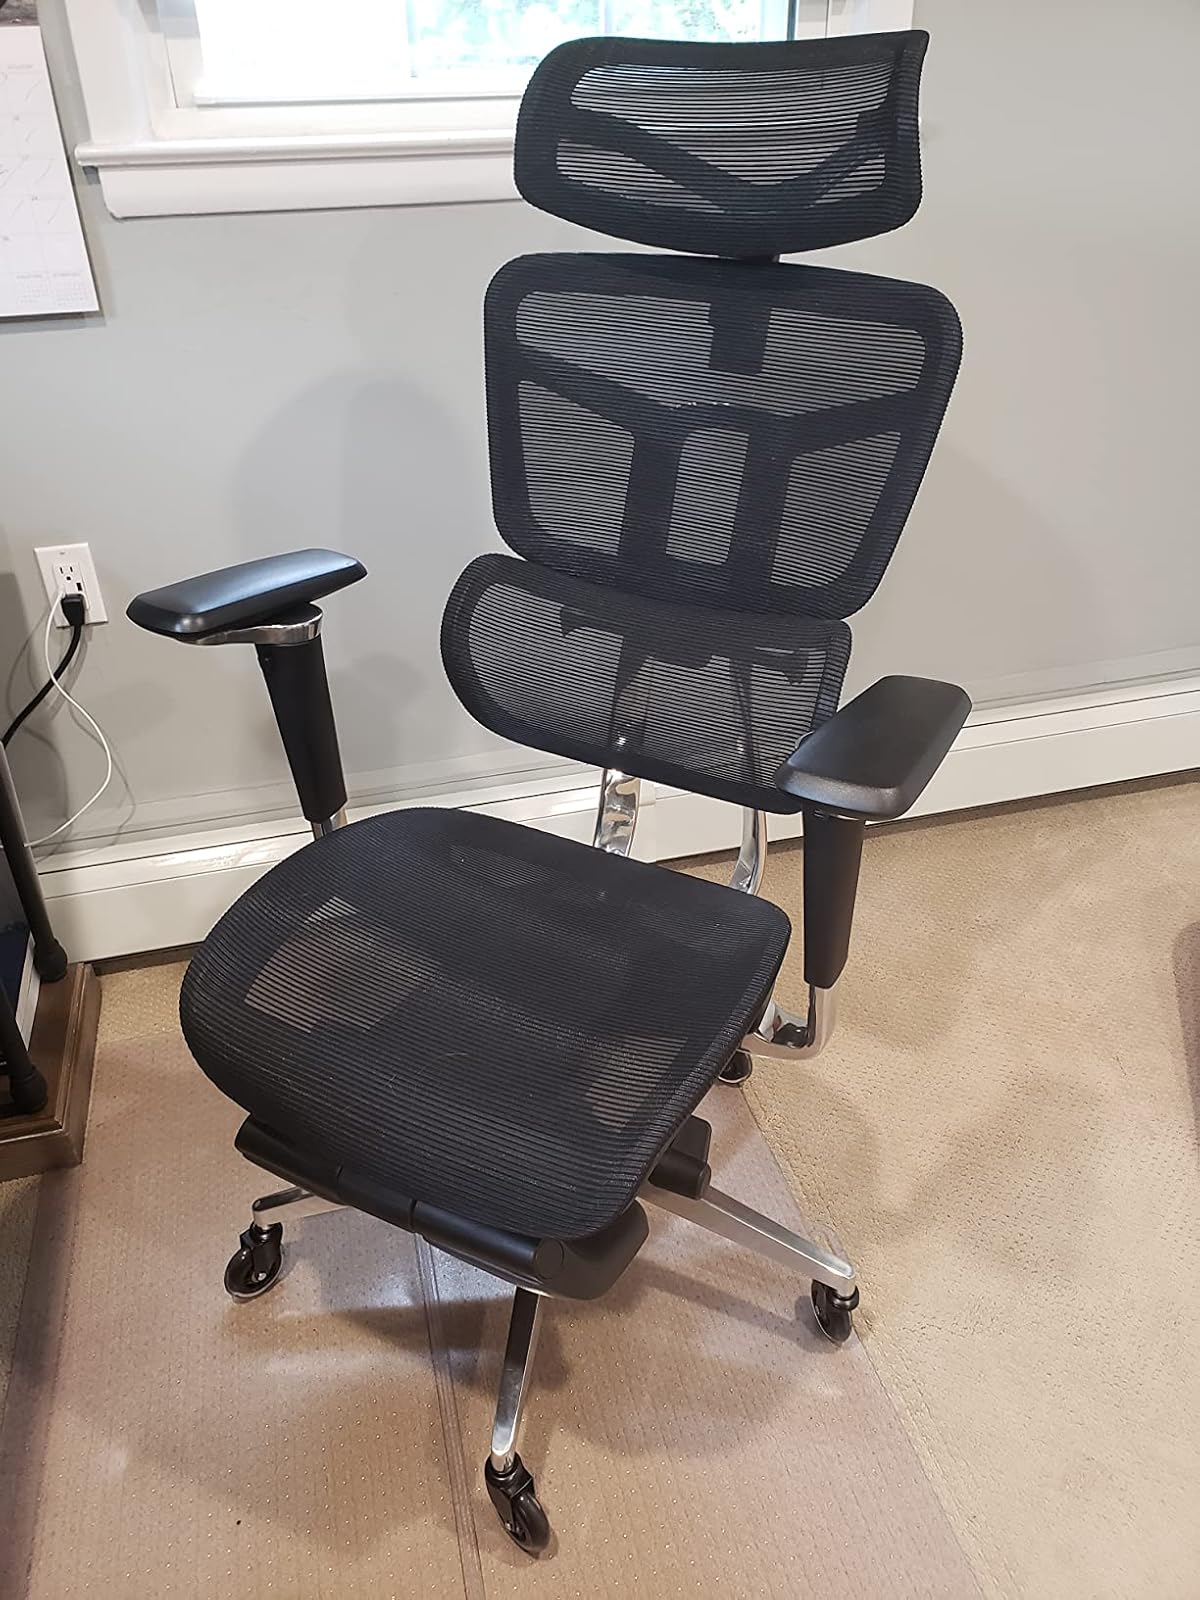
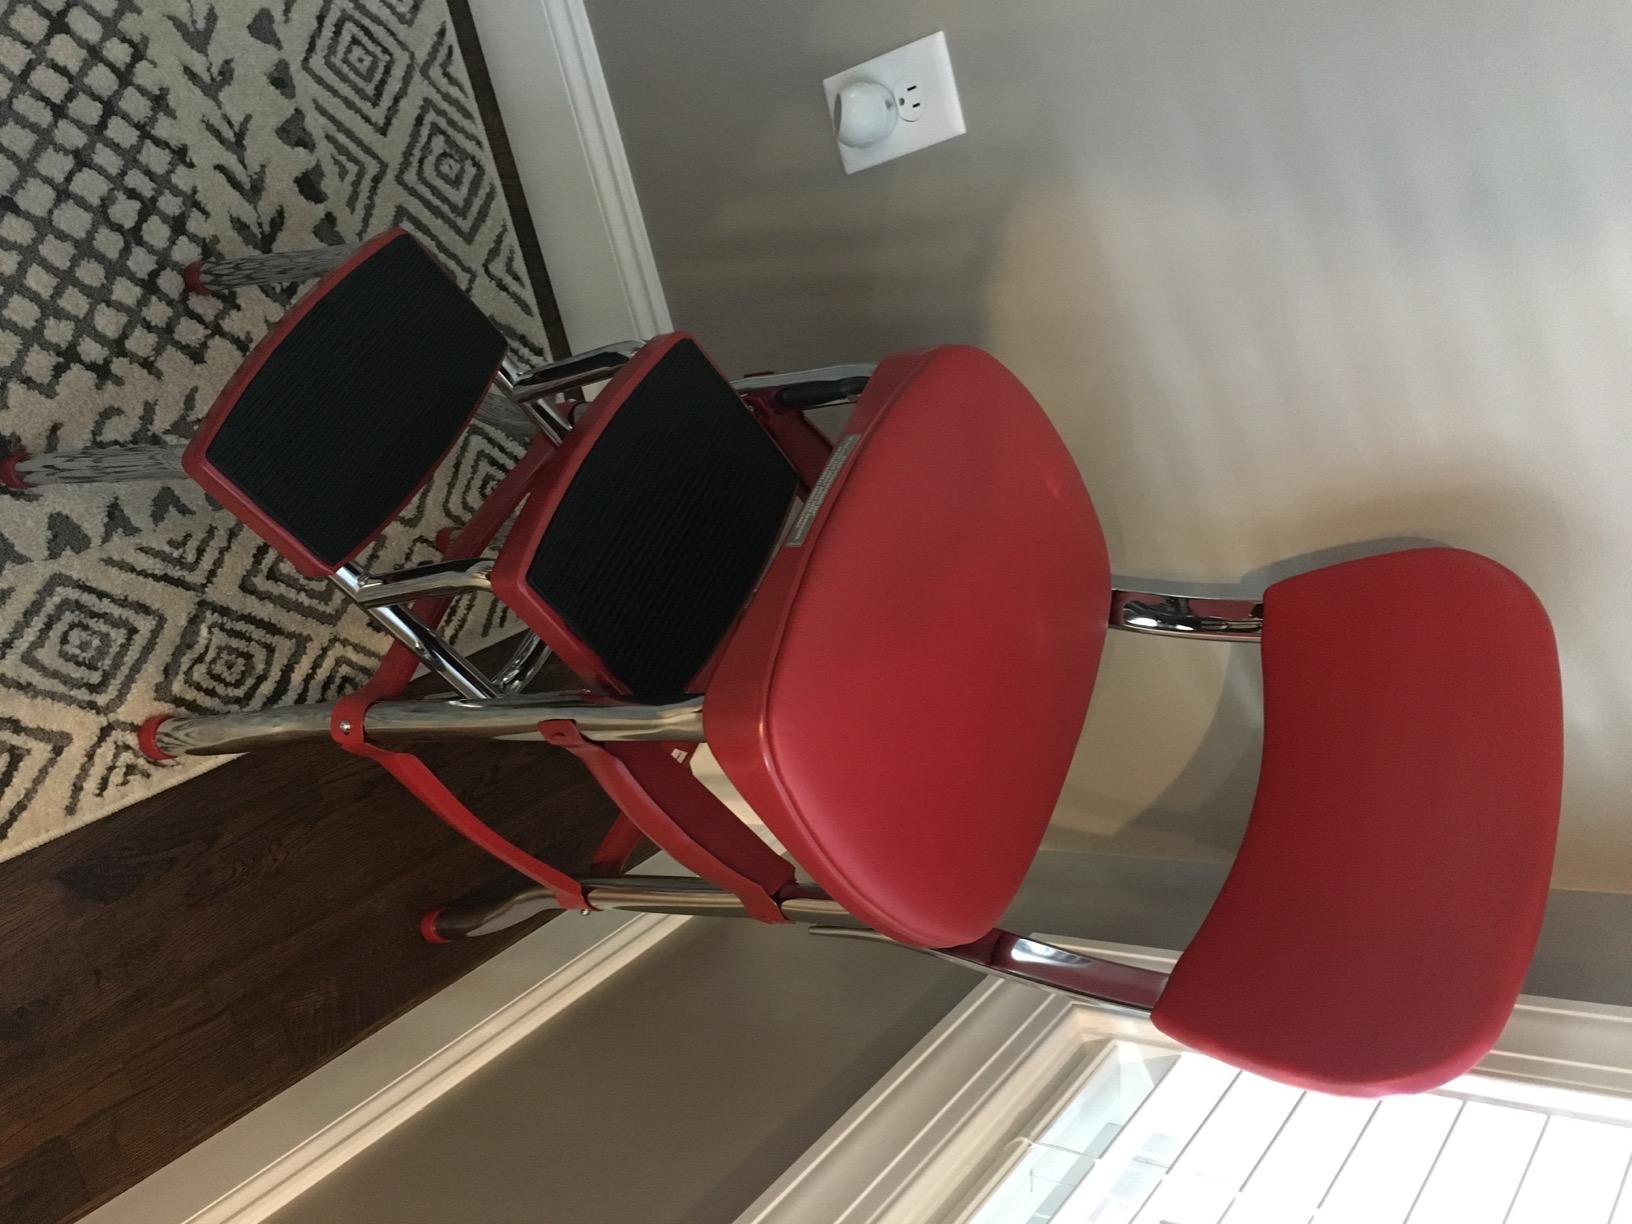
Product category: items_chair
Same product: no